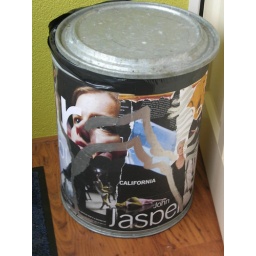
Trash box in dance teacher's house